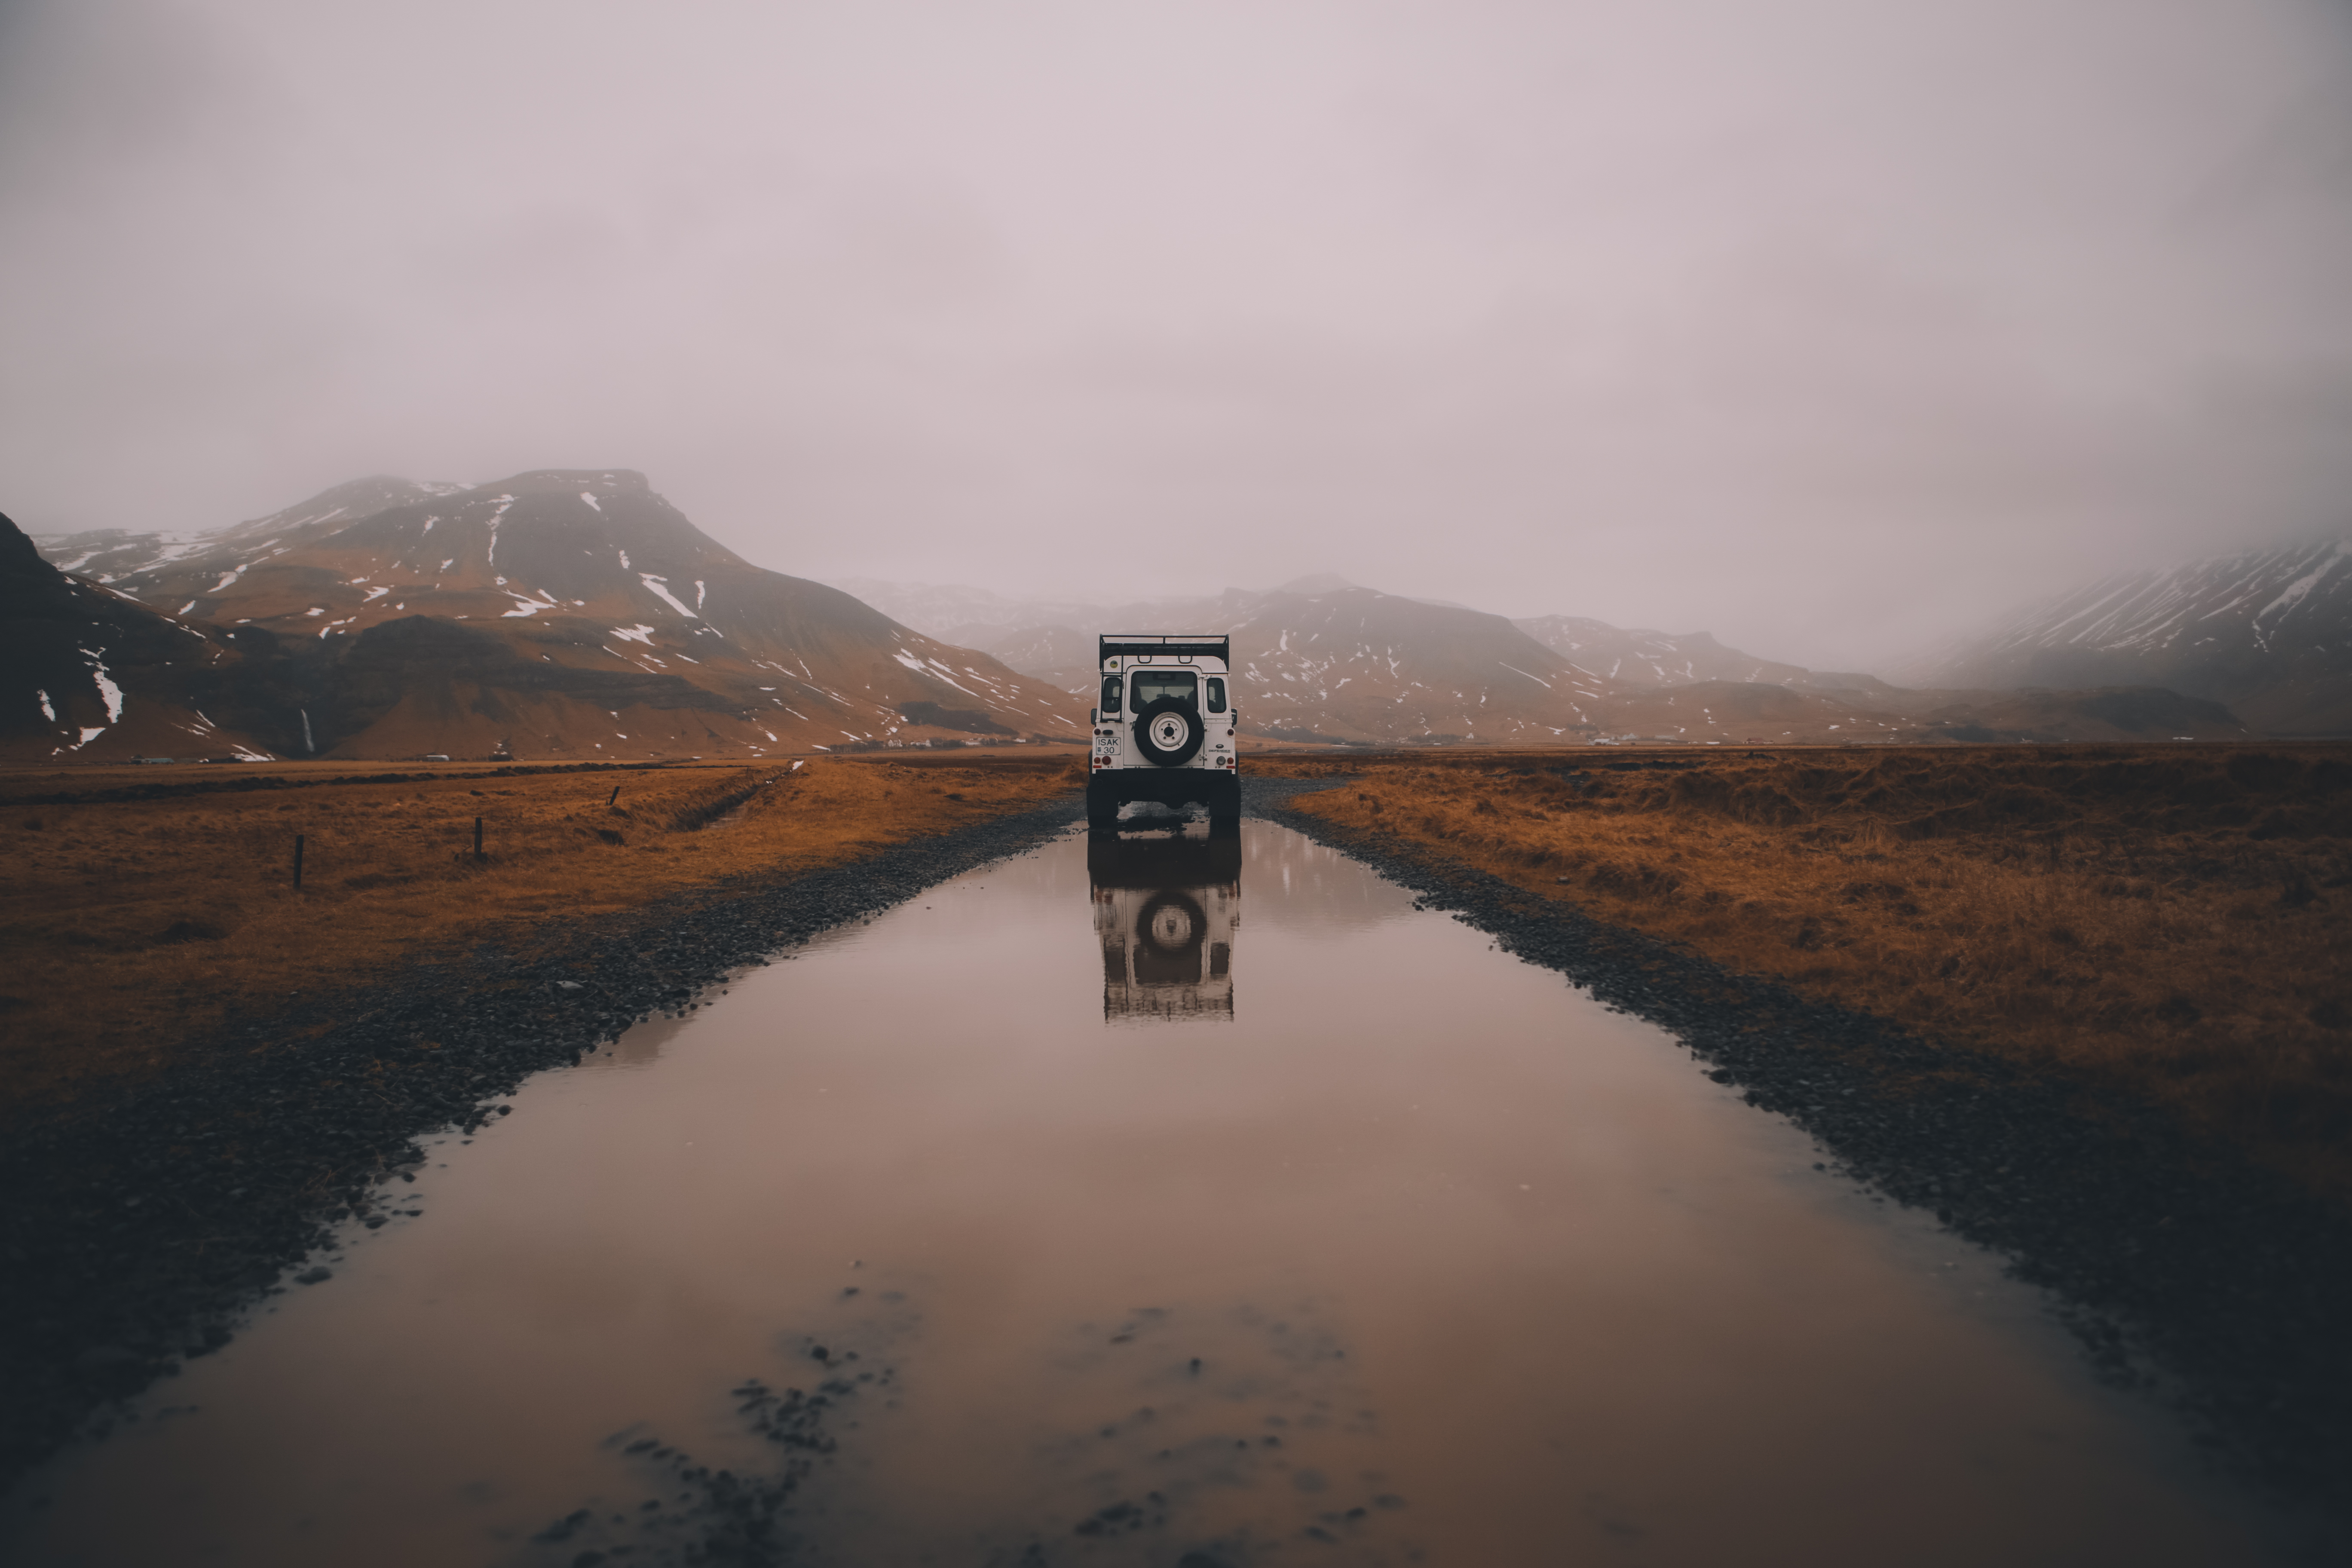
landscape, sea, water, nature, mountain, snow, winter, cloud, fog, sunrise, mist, car, sunlight, morning, hill, lake, jeep, dawn, river, mountain range, dusk, evening, reflection, weather, offroad, loch, landrover, 4x4, landform, atmospheric phenomenon, mountainous landforms